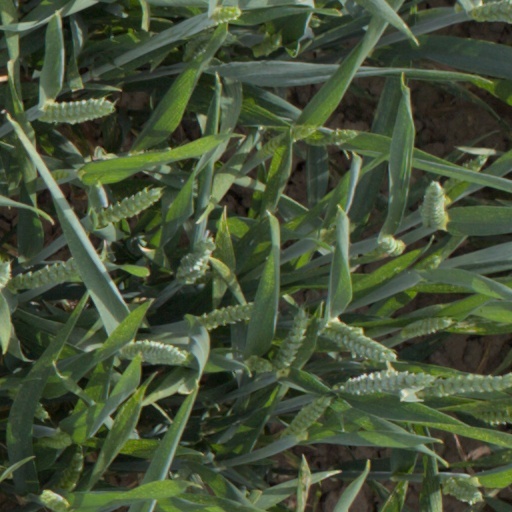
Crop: wheat